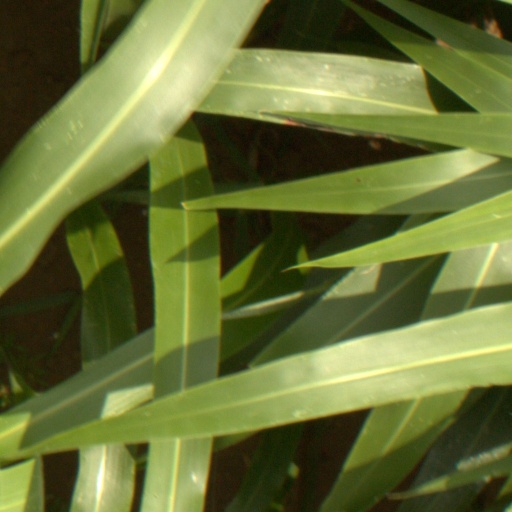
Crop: sorghum